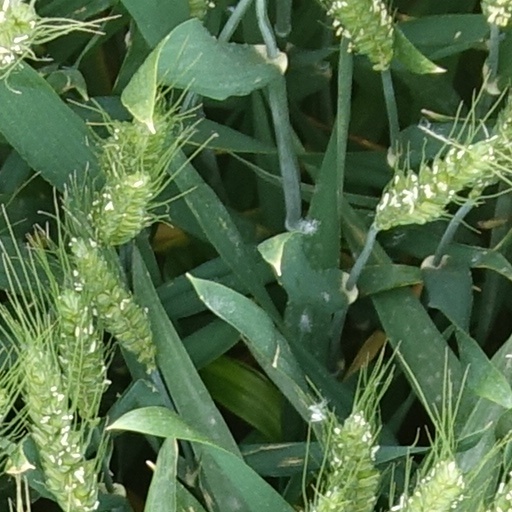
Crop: wheat